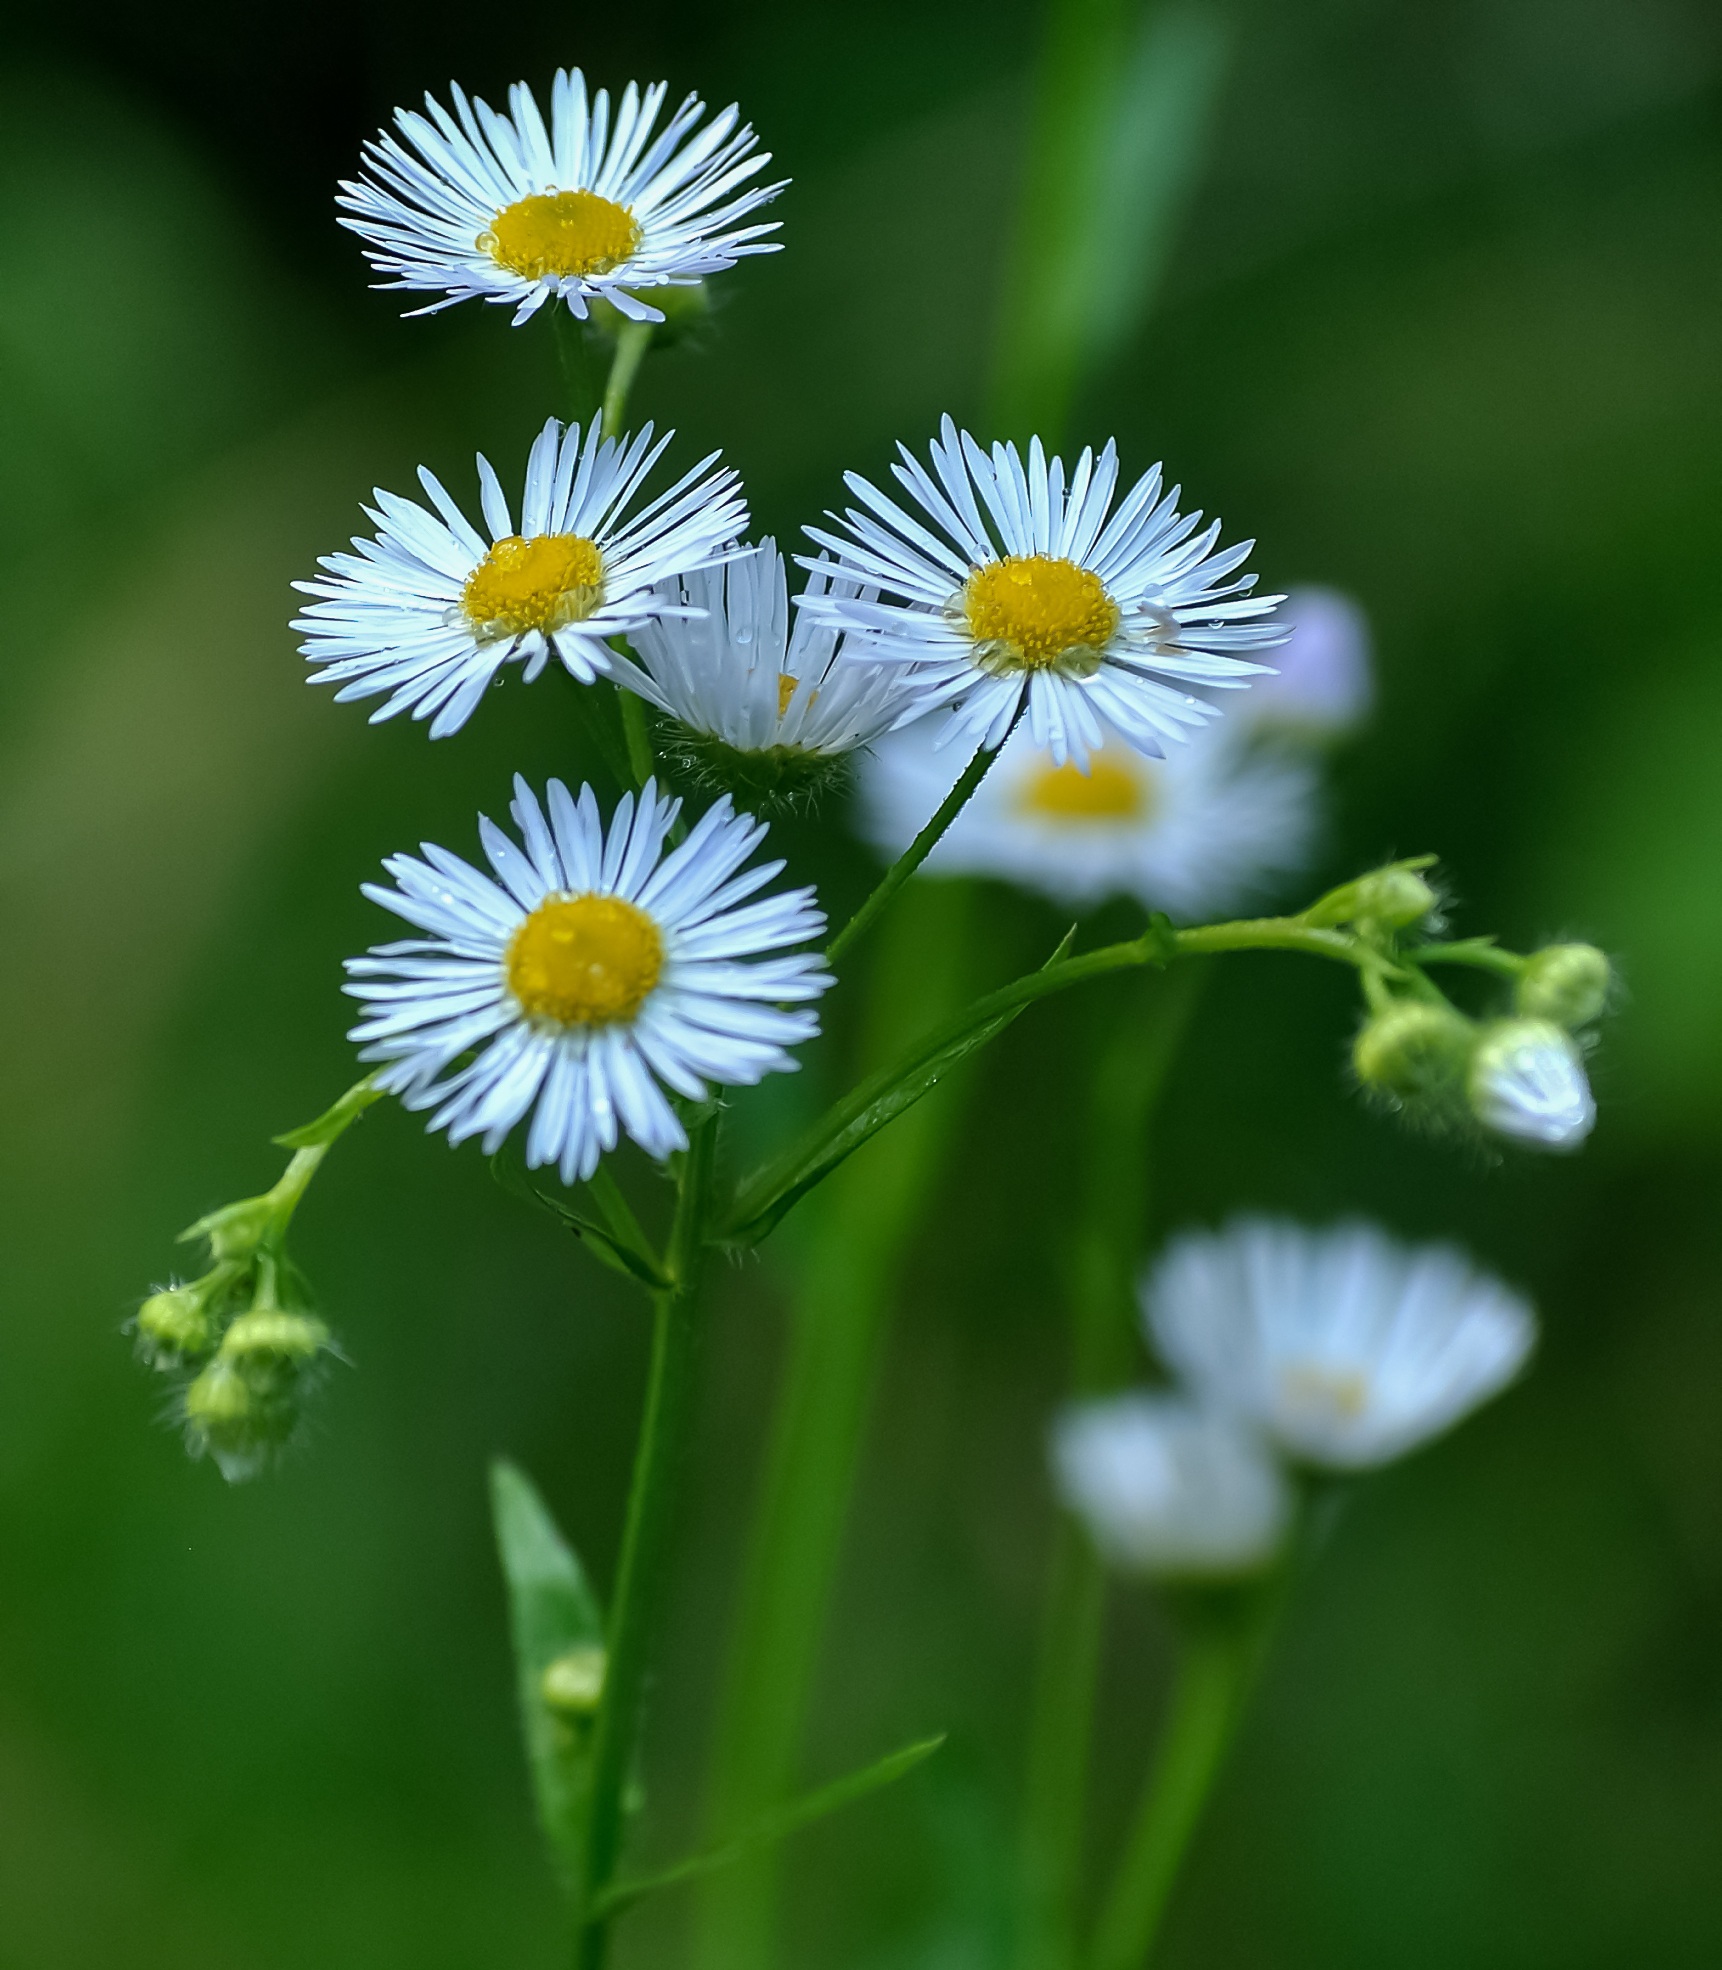
nature, grass, blossom, plant, white, field, meadow, prairie, flower, isolated, floral, daisy, green, color, natural, fresh, botany, yellow, garden, flora, botanical, wildflower, close up, daisies, beauty, beautiful, detail, macro photography, flowering plant, daisy family, oxeye daisy, annual plant, plant stem, land plant, chamaemelum nobile